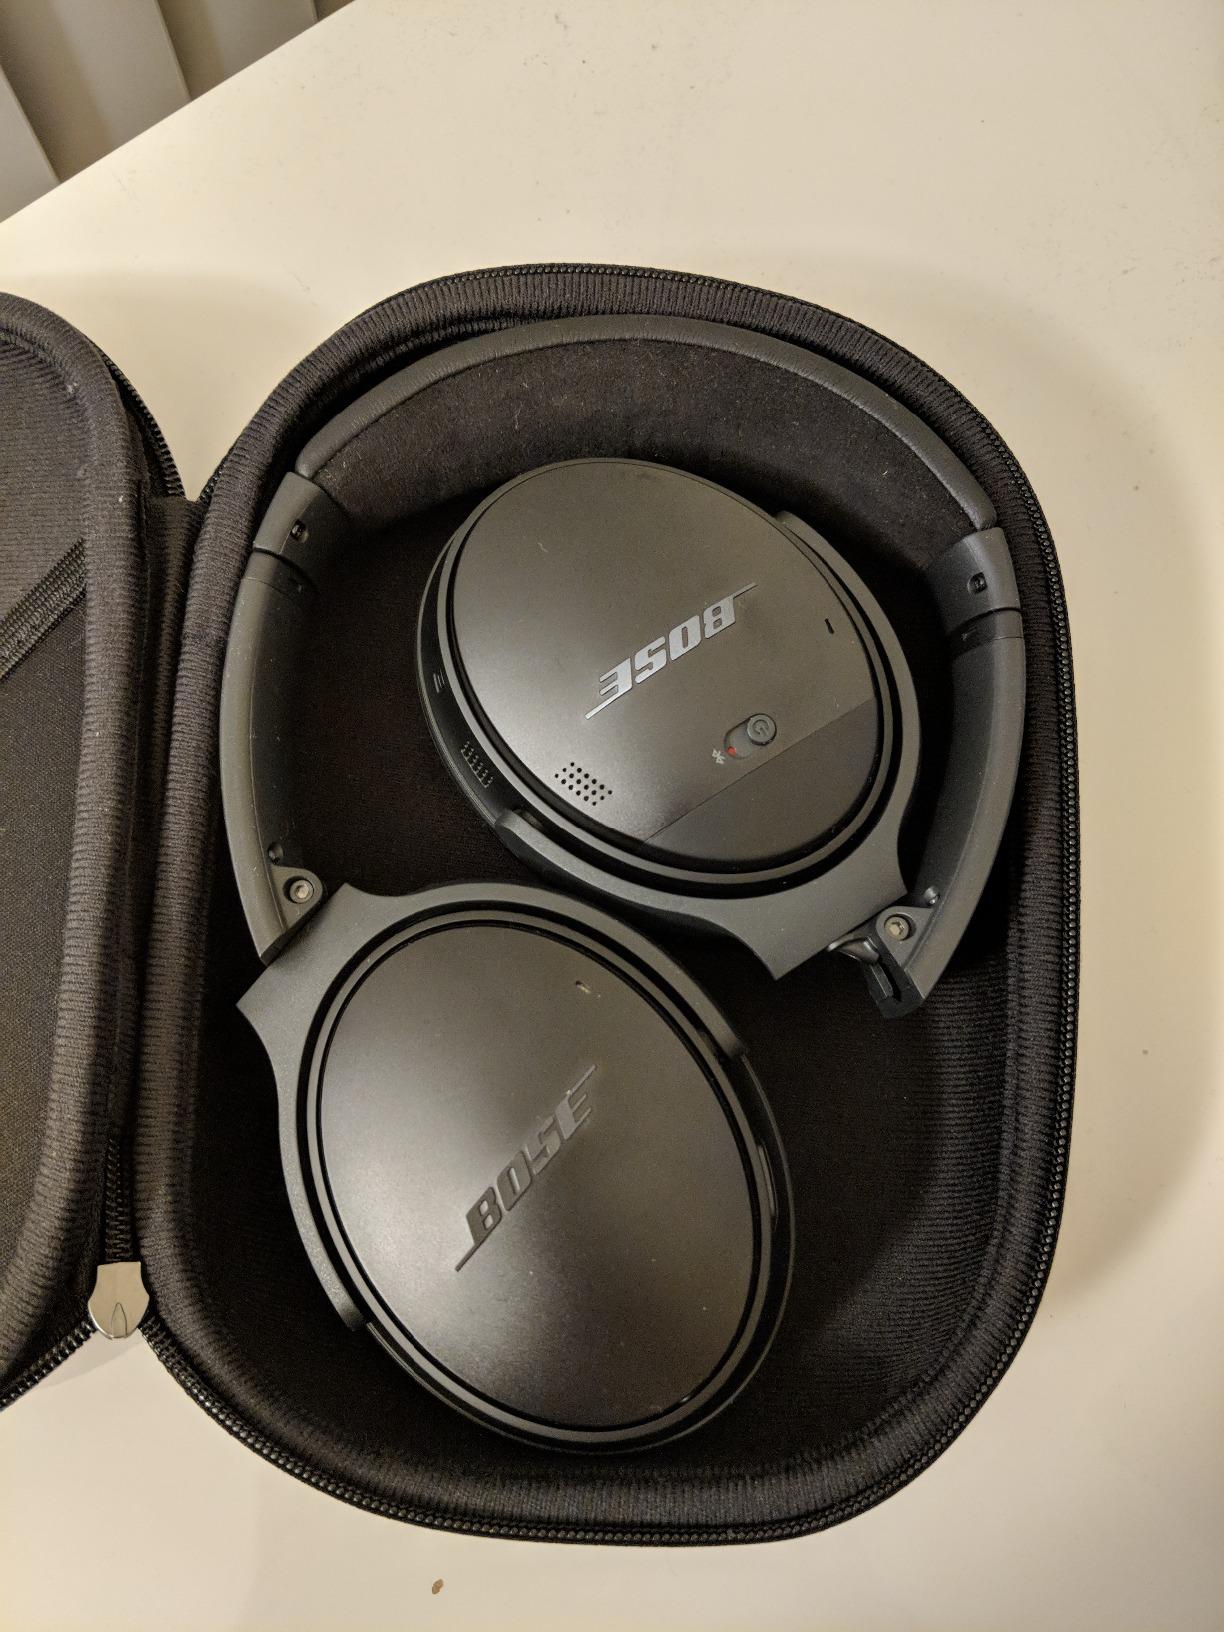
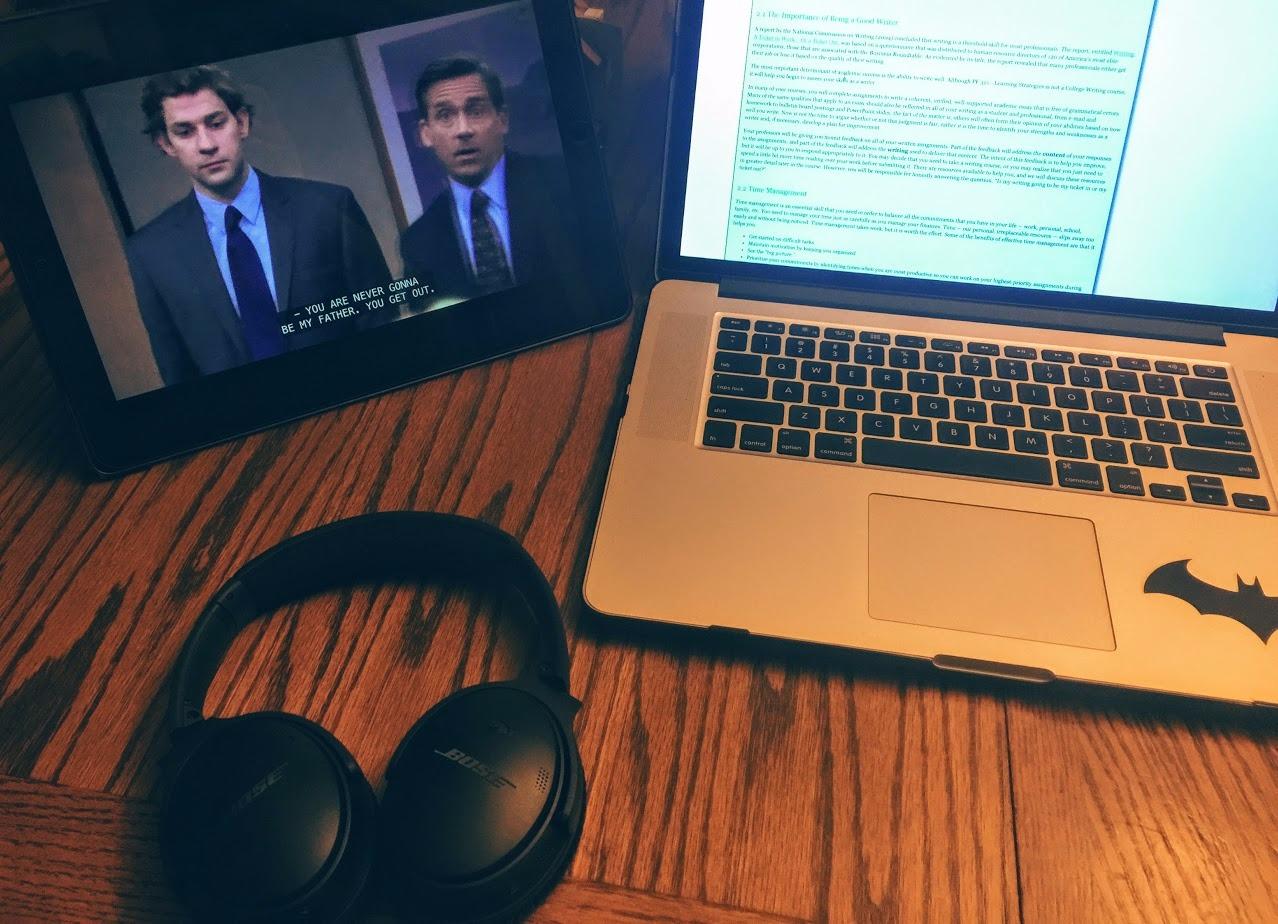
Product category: headphones
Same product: yes